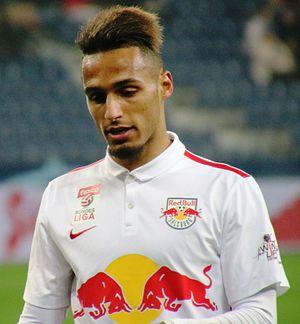
Hany Mukhtar est un footballeur allemand né le 21 mars 1995 à Berlin. Il évolue au poste de milieu de terrain au Brøndby IF.